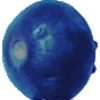
Label: huckleberry